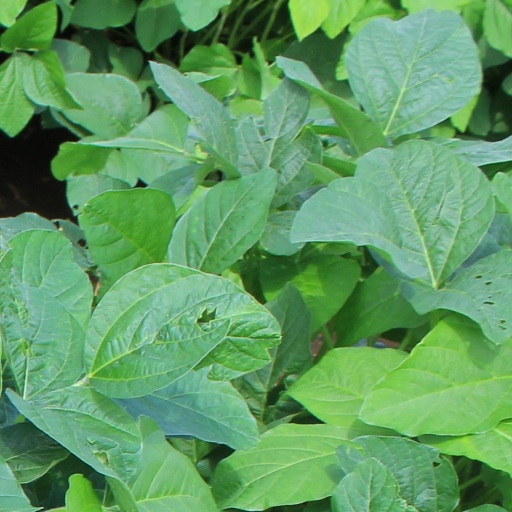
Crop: soybean